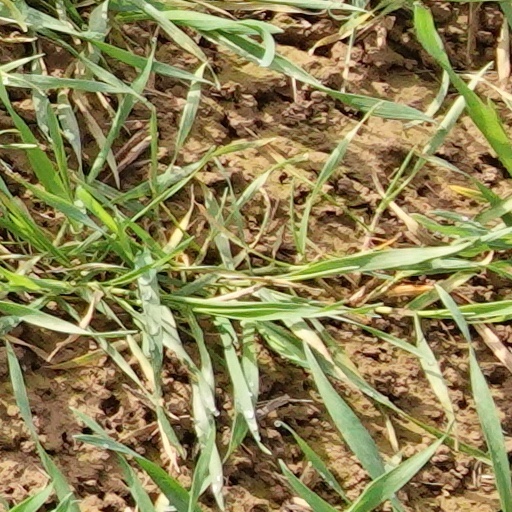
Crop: wheat